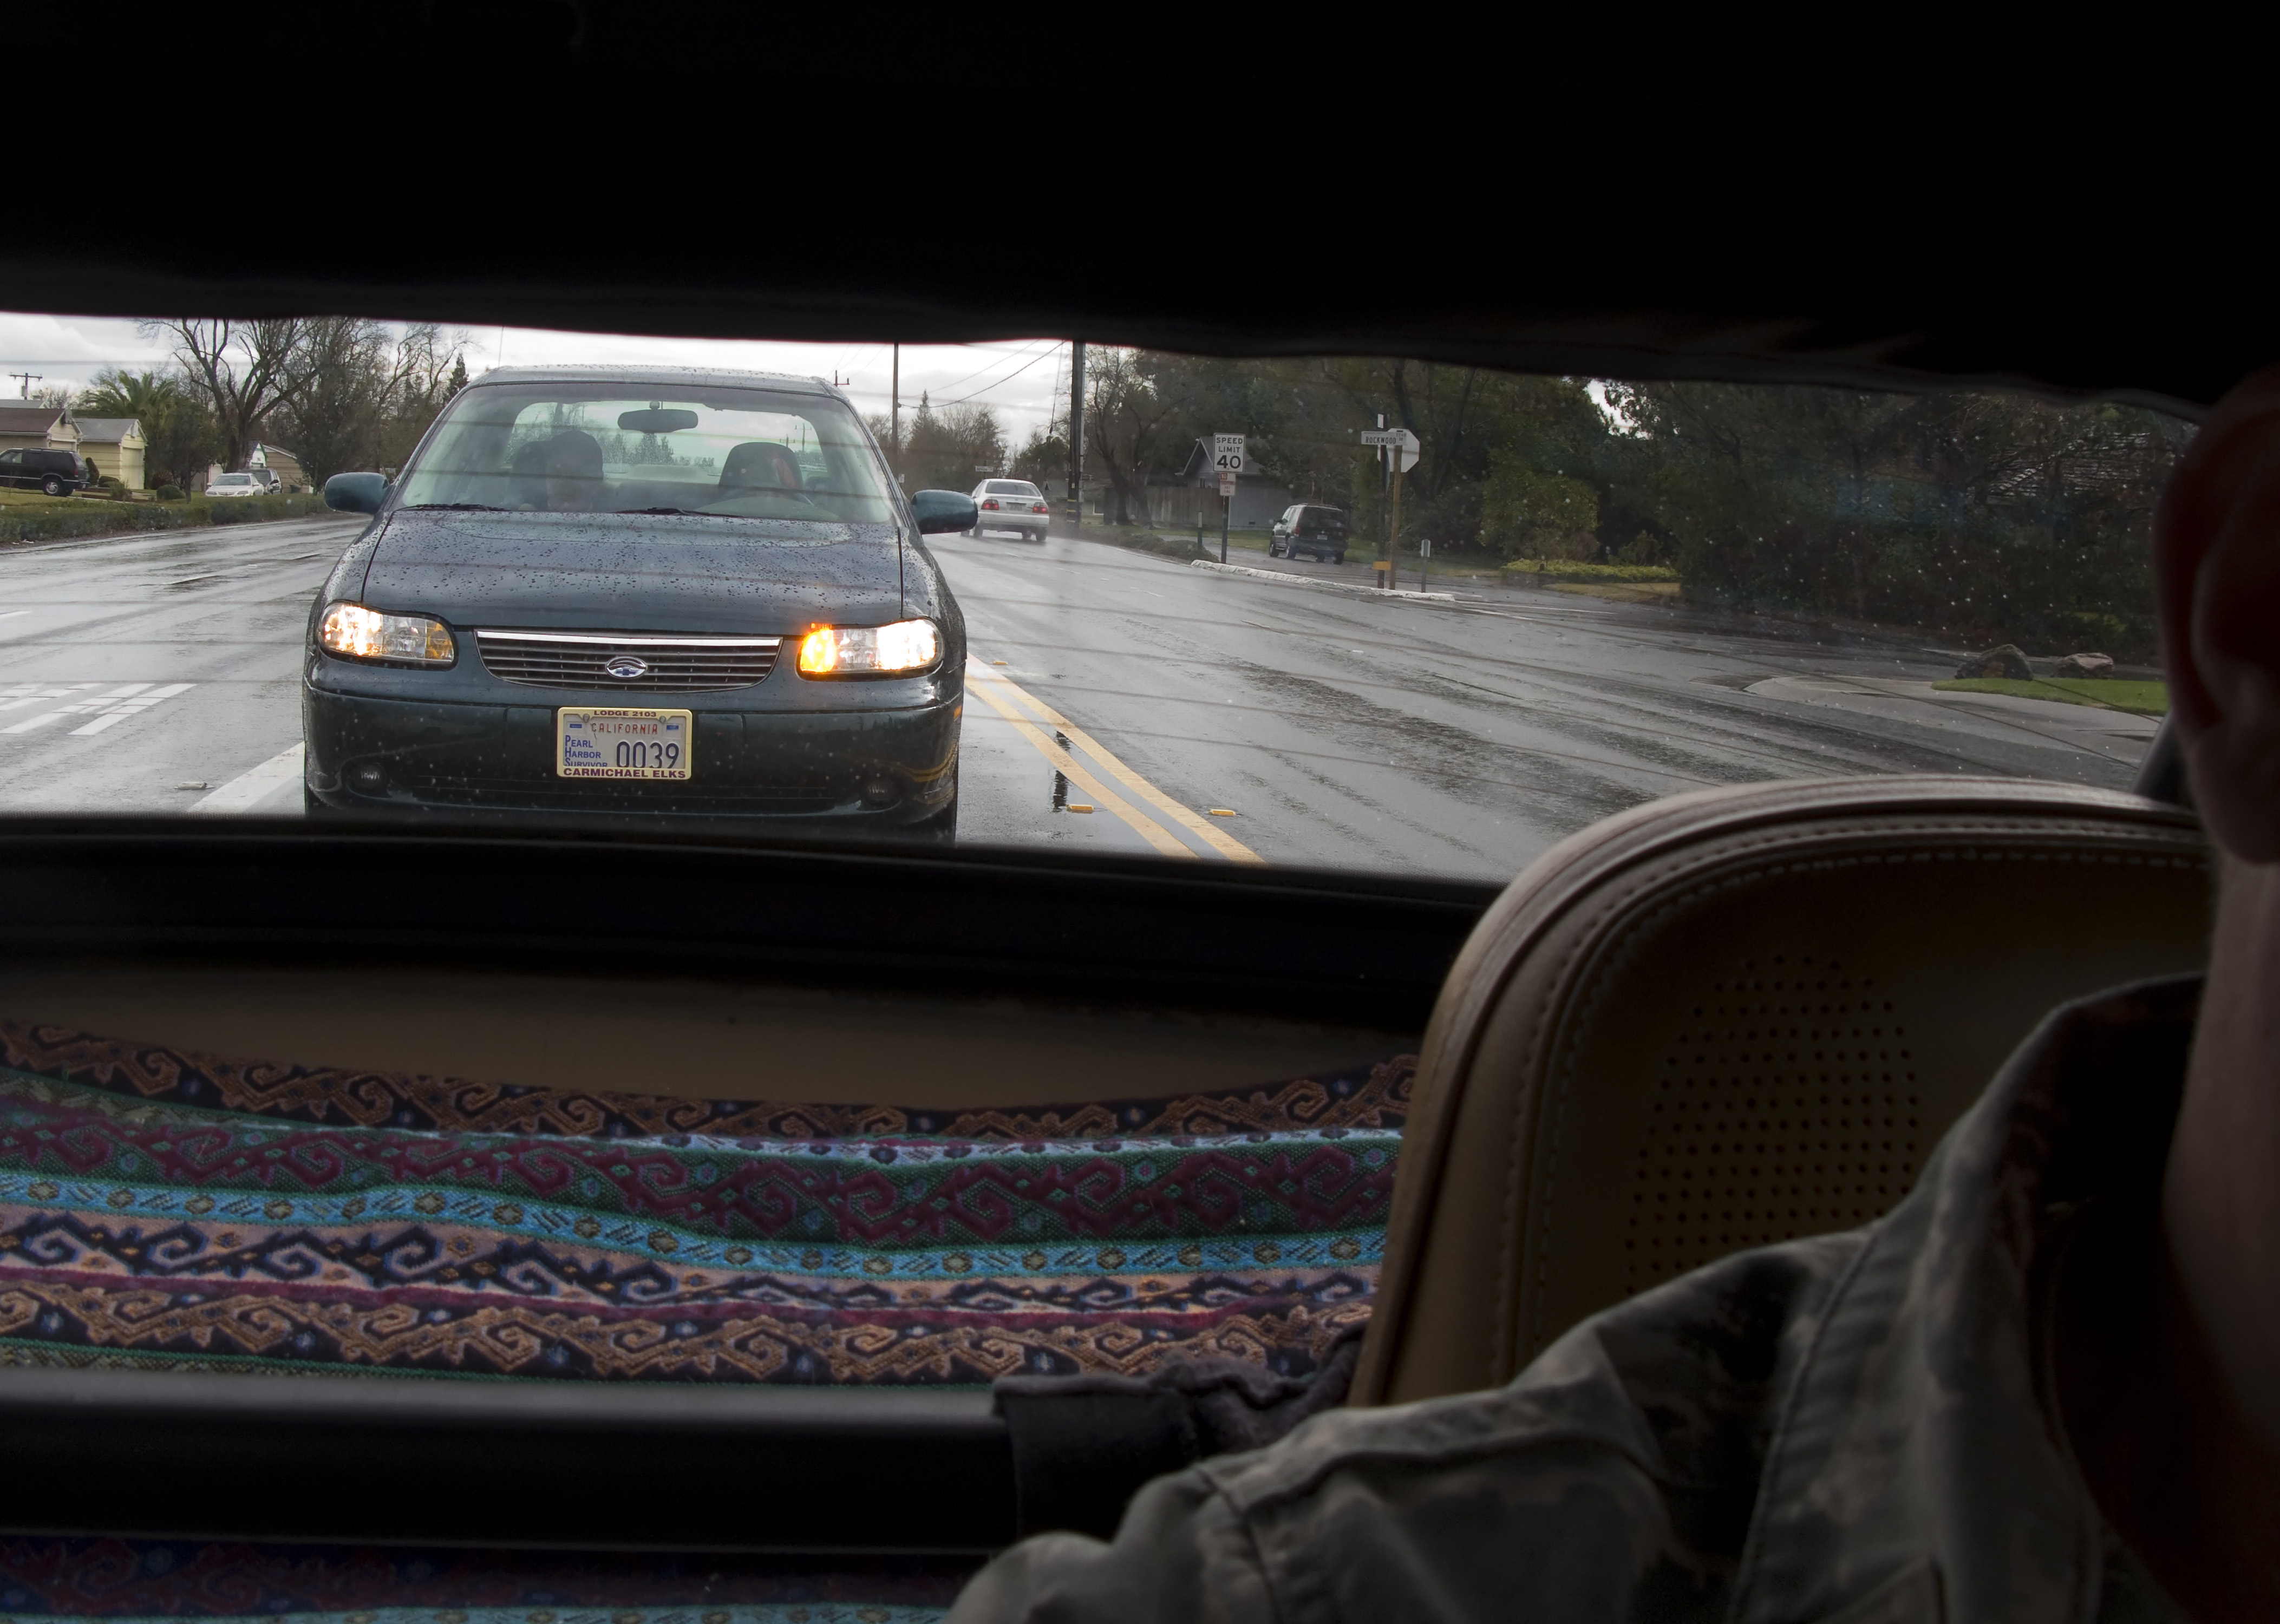
car, driving, vehicle, veterans, sacramento, screenshot, worldwarii, automobile make, luxury vehicle